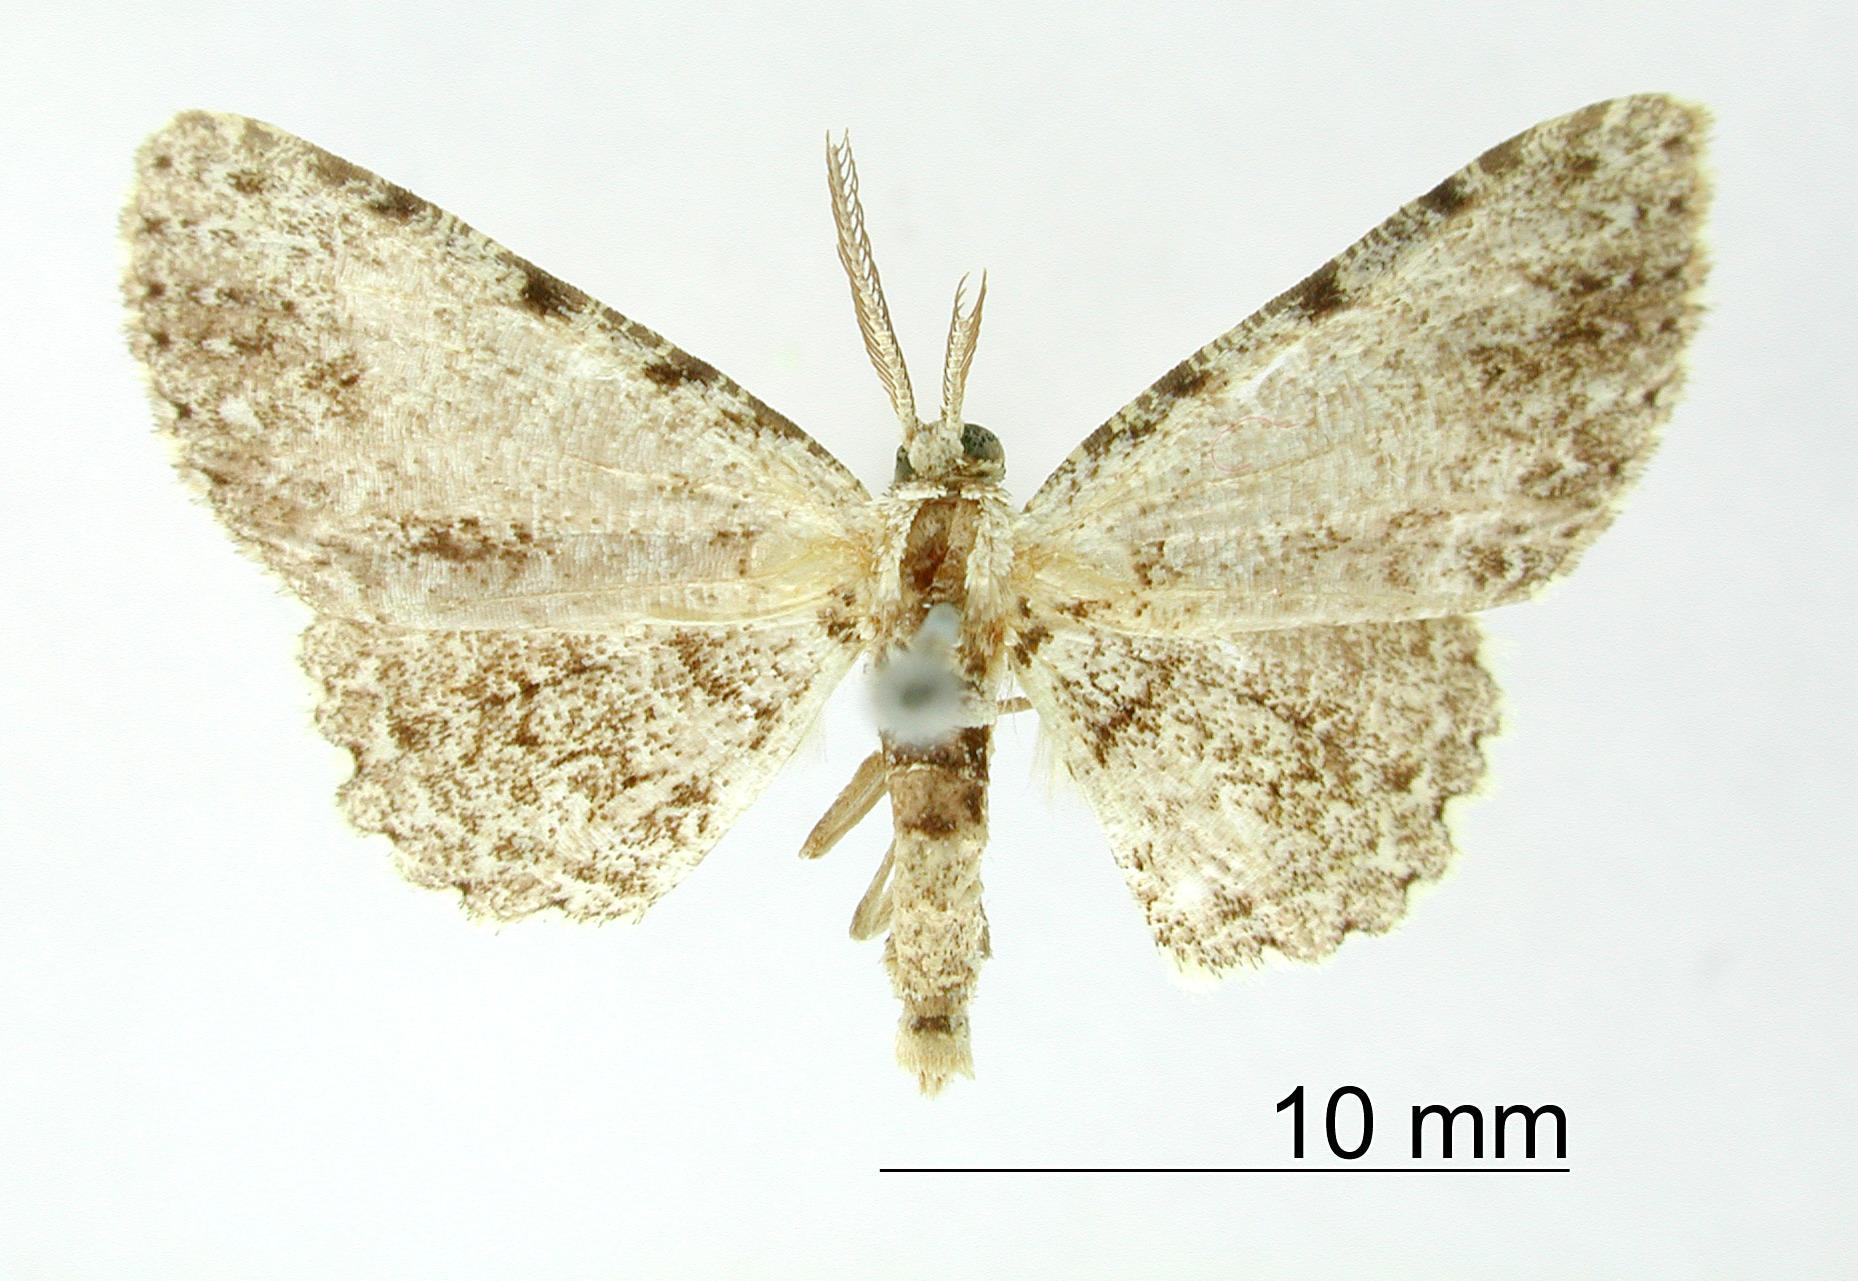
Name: Boarmia costilla
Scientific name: Boarmia costilla Dognin, 1895
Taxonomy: Animalia, Arthropoda, Insecta, Lepidoptera, Geometridae, Ennominae
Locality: Environs de Loja, Ecuador, Ecuador